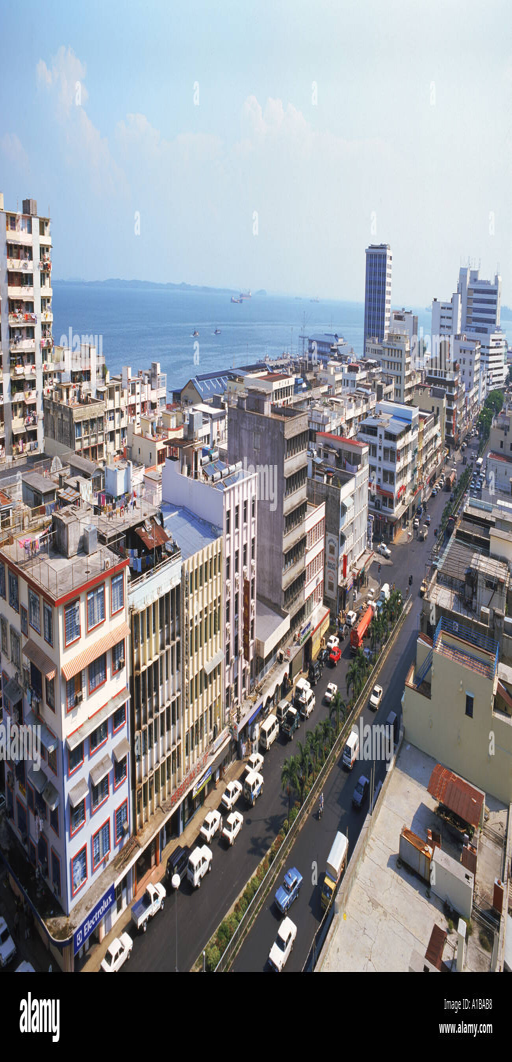
low aerial view of the main street of person